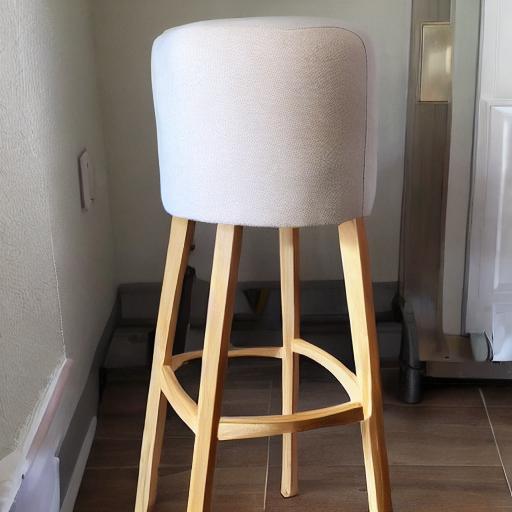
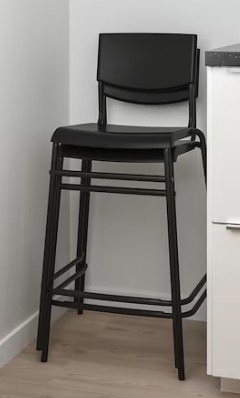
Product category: stool
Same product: no